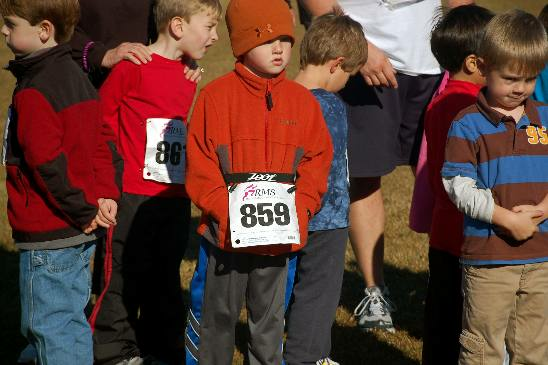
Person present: Yes